Ostweg

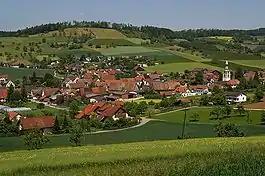
Schleitheim

Reinhard Distel und Heinz R. Wittner: "Wanderführer Schwarzwald-Höhenwege". 7th edn., Ostfildern, 1997. . pp. 111–141